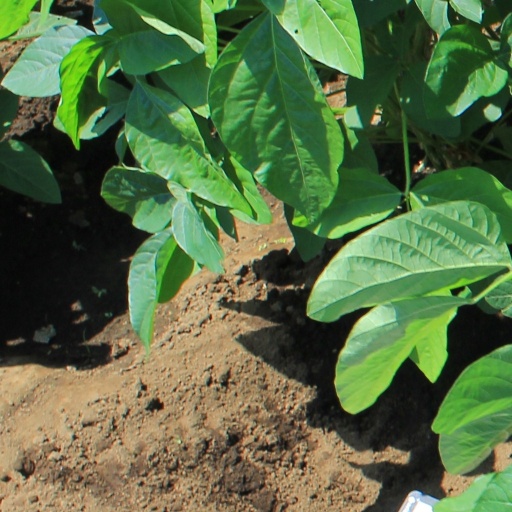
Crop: soybean